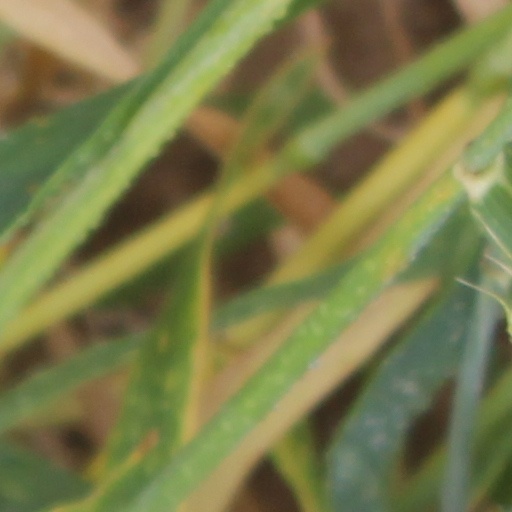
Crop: wheat